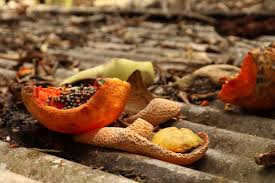
Waste category: biological